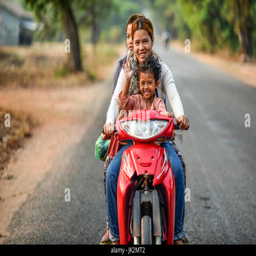
girls and children on a scooter smiling and waving